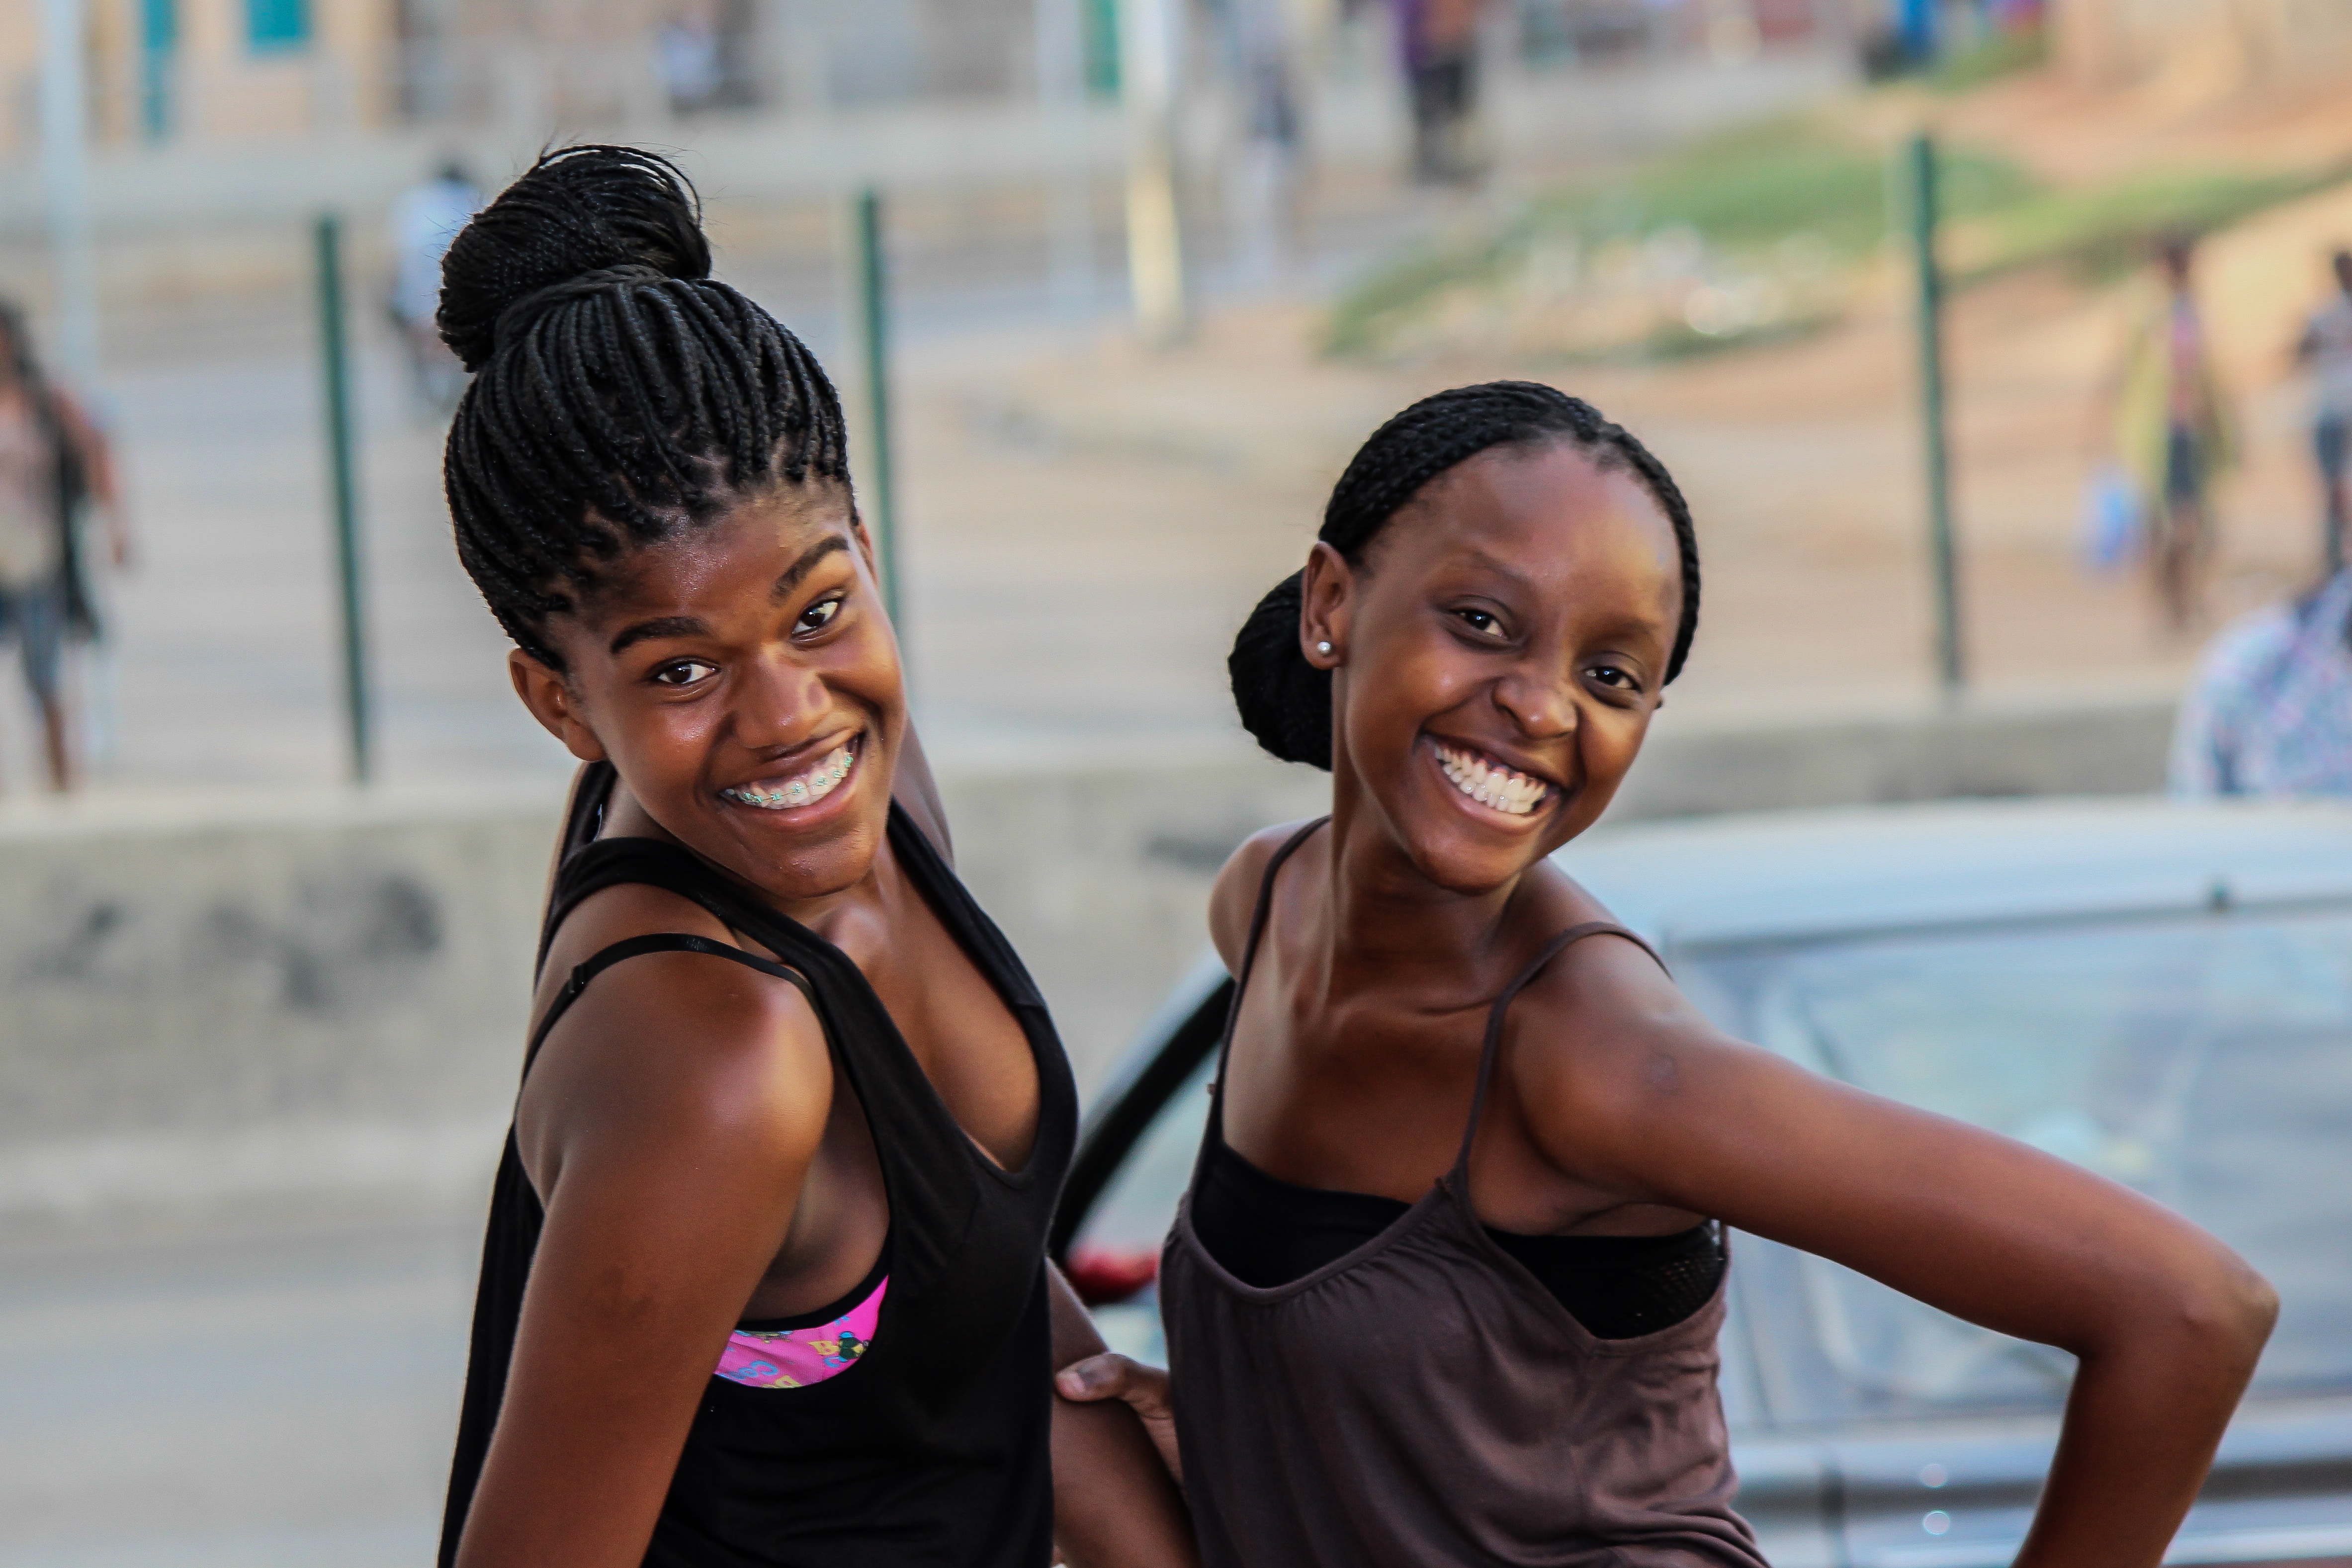
person, people, girl, woman, crowd, young, black, beauty, african, angolan